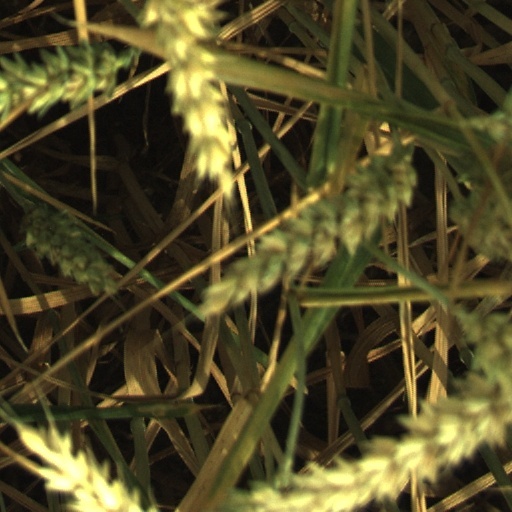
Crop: wheat